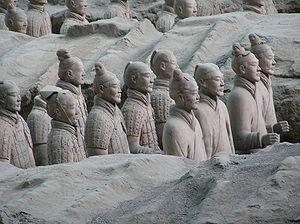
La dynastie Han qui règne sur la Chine de 206 av. J.-C. à 220 apr. J.-C., est fondée par Liu Bang, un chef de guerre d'origine paysanne qui est passé à la postérité sous le nom d'empereur Han Gaozu. Seconde dynastie impériale chinoise, elle succède à la dynastie Qin, qui a unifié la Chine après avoir conquis tous les Royaumes combattants et est suivie de la période des Trois Royaumes.